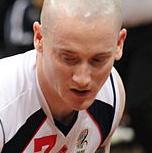
Age: 28